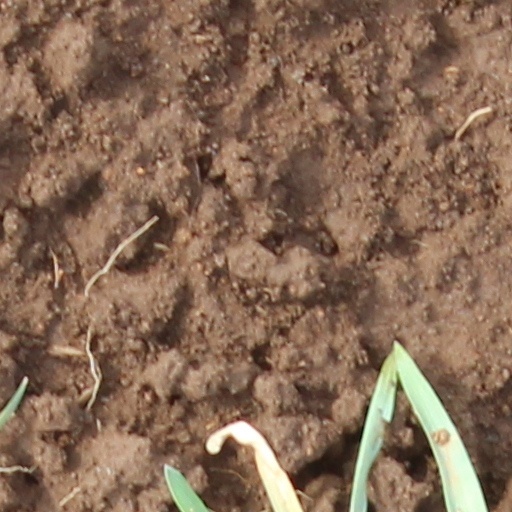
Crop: wheat